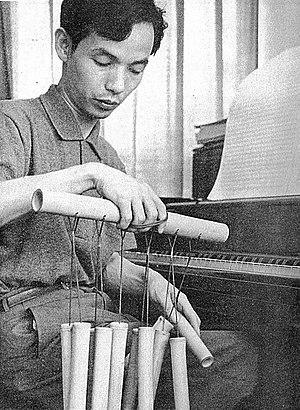
Tōru Takemitsu, né le 8 octobre 1930 à Tokyo et mort le 20 février 1996 à Tokyo, est un compositeur japonais.